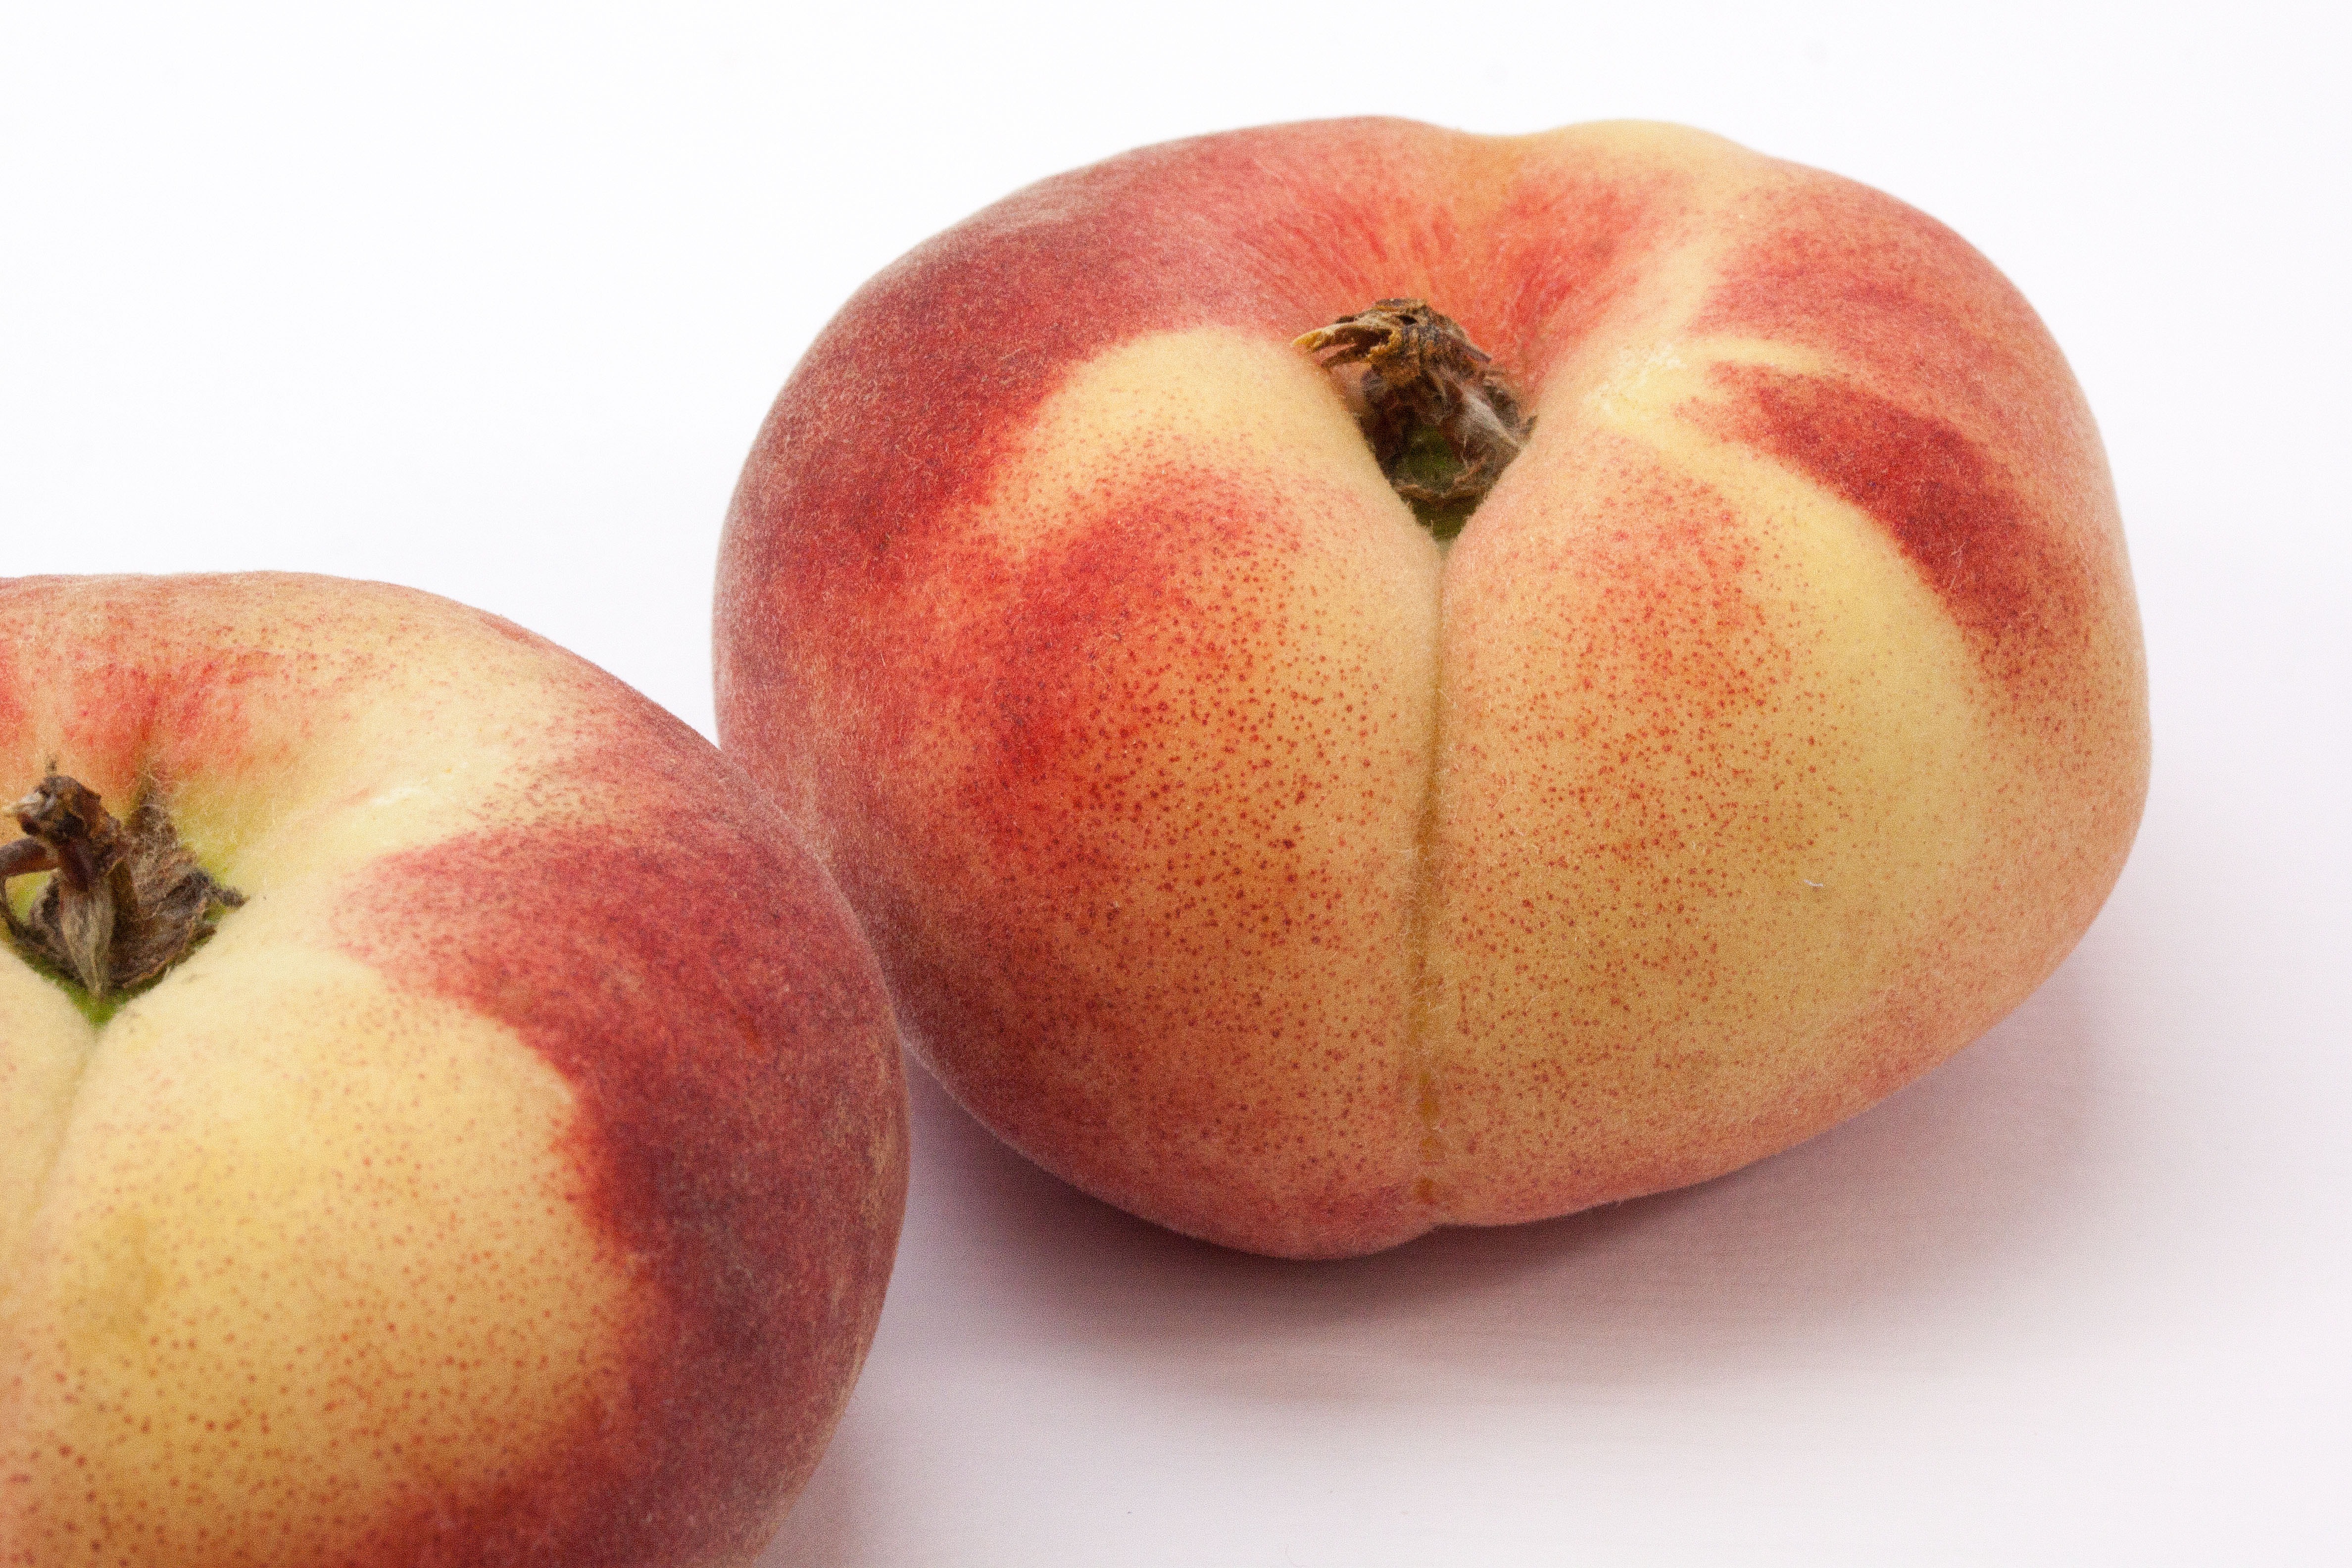
apple, nature, plant, fruit, food, produce, flora, peach, furry, intense, aromatic, rose greenhouse, flowering plant, rose family, rosaceae, nectarine, stone fruit, vineyard peach, land plant, rose order, pluot, peach prunus persica, strong aroma